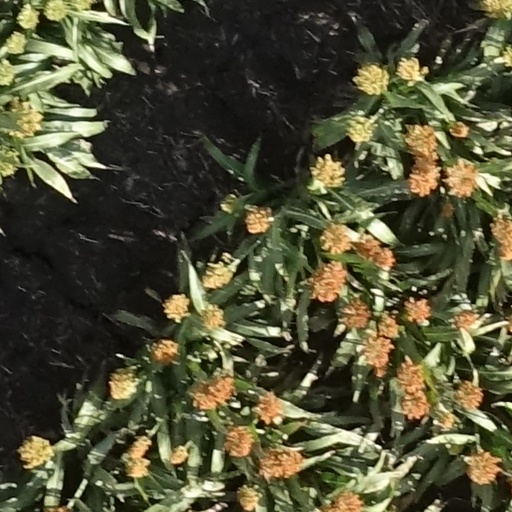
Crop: sorghum